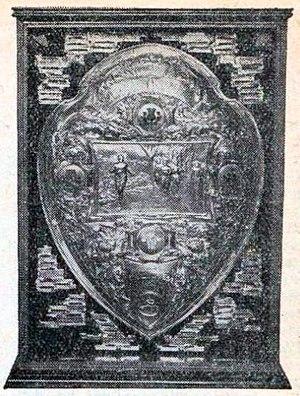
Le trophée du Cross des six Nations, en 1946.
Le Cross des nations ou Championnats internationaux de cross-country est une compétition d'athlétisme réunissant les meilleurs spécialistes mondiaux du cross-country. Créée en 1903 par l'Union internationale de cross-country, elle se dispute annuellement jusqu'en 1972 avant d'être remplacé par les actuels Championnats du monde de cross-country après avoir cédé l'organisation à l'IAAF.